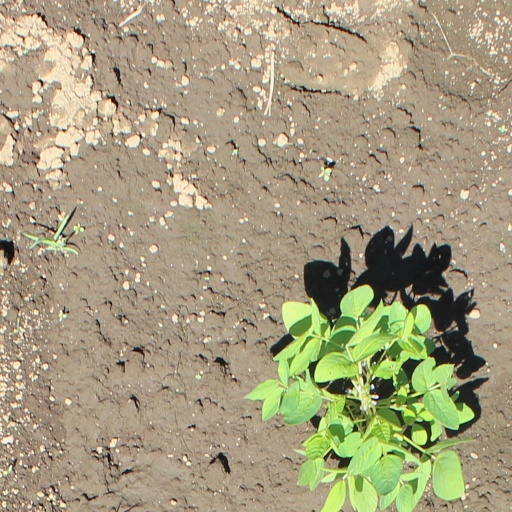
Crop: soybean